List of Inspector Rex episodes

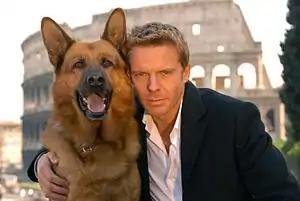
Advertising photo of Kaspar Capparoni with Rex (2008 year)

The following is a list of episodes of the television series "Inspector Rex", which premiered on November 10, 1994, on ORF 1.